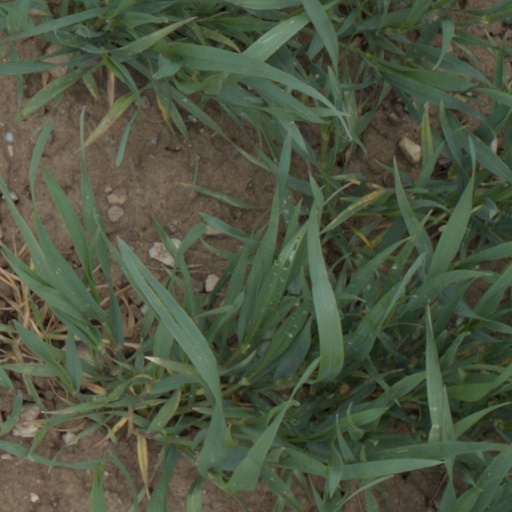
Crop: wheat